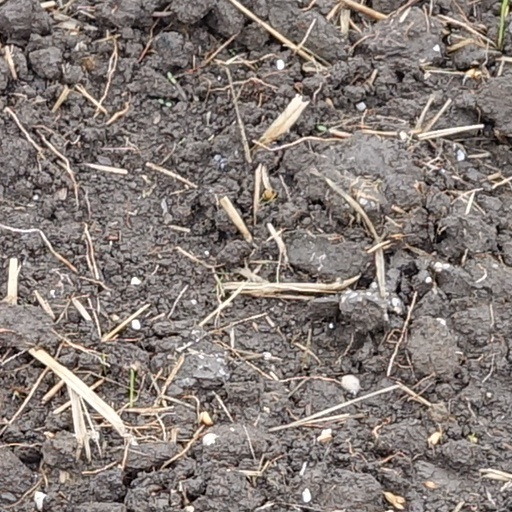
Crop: wheat